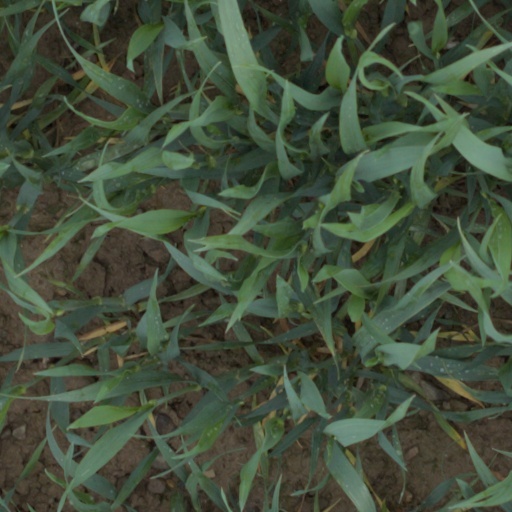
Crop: wheat